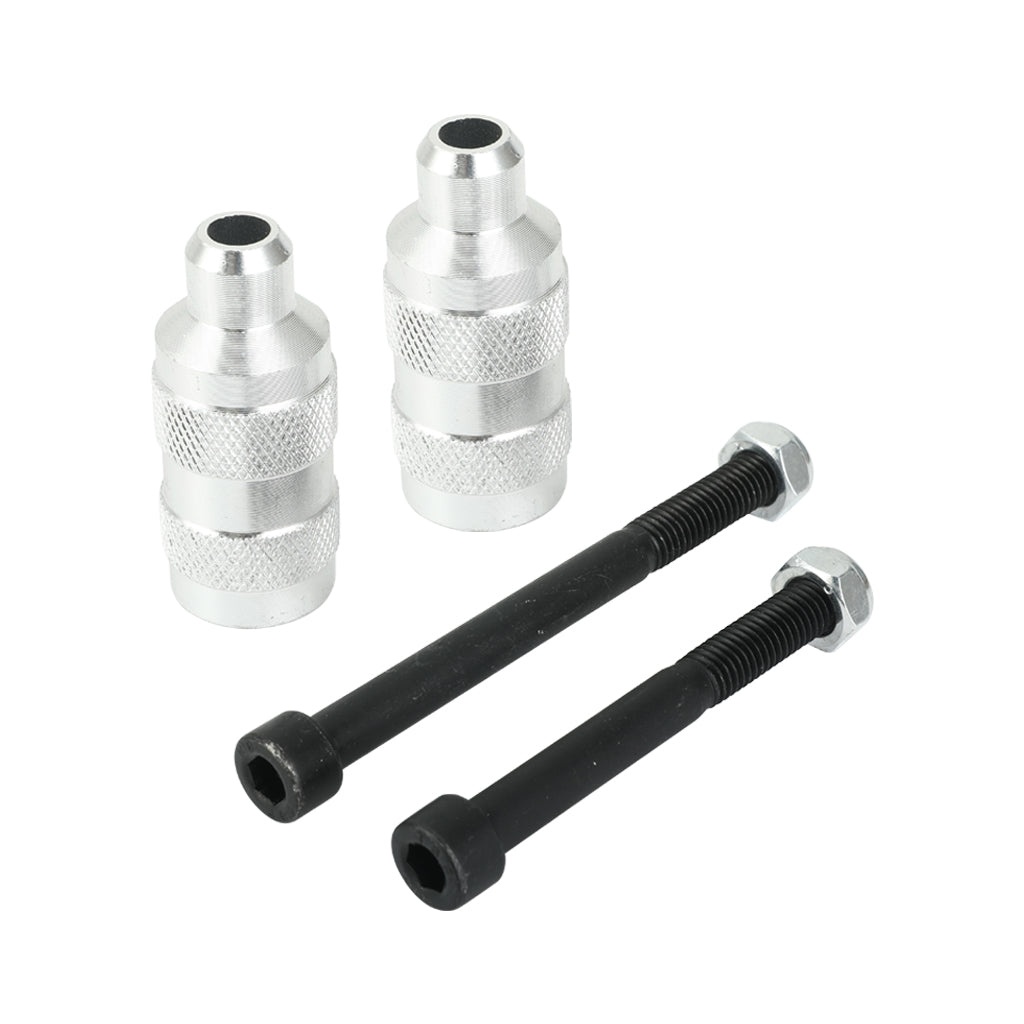
Stunt Pegs
Suitable for BOLDCUBE Stunt Scooters Perform tricks at the skate park in style Material: Steel
Brand: BOLDCUBE Scooters
Category: Sporting Goods > Outdoor Recreation > Skateboarding > Skateboard Parts > Skateboard Small Parts